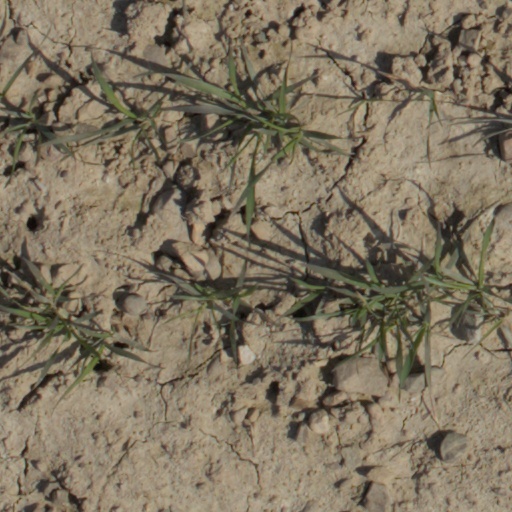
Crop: wheat